Edward Rydz-Śmigły

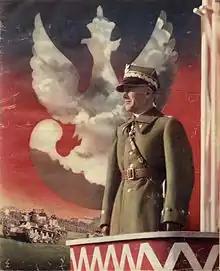
The Marshal on a propaganda poster, 1936

From 1935, Rydz saw himself rapidly elevated in rank and position. On 15 July 1936, he was officially awarded the title of "Second Man in the State after the President" by the Polish prime minister. On 10 November, he was promoted to the rank of Marshal of Poland. Rydz's image as Piłsudski's anointed successor was popularized by the "Obóz Zjednoczenia Narodowego" ("Camp of National Unity"), or "Ozon", movement, but it alienated many of Piłsudski's supporters, who were offended by what they saw as Rydz's acts of self-promotion.